WSM (AM)

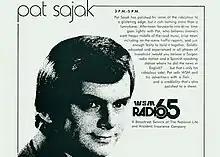
Ad for Pat Sajak, the station's then-afternoon host, c. 1970s

In 1939, WSM began operating an experimental high-frequency, high-fidelity AM "Apex" station, W4XA, on 26.15 MHz. This was replaced in 1941 by a commercial FM station, initially with the call sign W47NV and operating on 44.7 MHz. This was reported to be first commercial FM to be fully licensed; although a few FM stations had begun broadcasting earlier, they were operating under experimental or "Special Temporary Authorizations" and had not yet been granted operating licenses. In 1943 the call sign was changed to WSM-FM, however the station was shut down in 1951, although its antenna is still mounted atop the Blaw Knox tower at Brentwood.